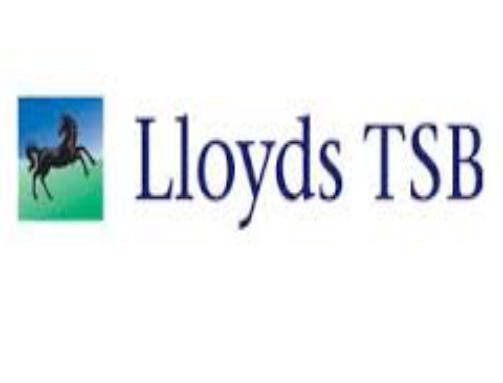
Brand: LLoyd's
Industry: Others